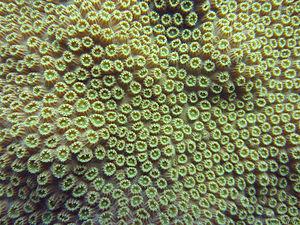
Les Merulinidae constituent une famille de coraux scléractiniaires.